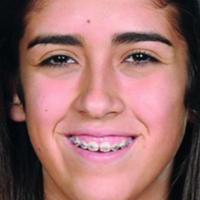
Age group: age 11-20